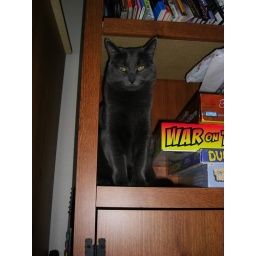
A mix of cat pictures taken over the last couple of days. Loki, my gray cat just lying low